Magnhild Hagelia

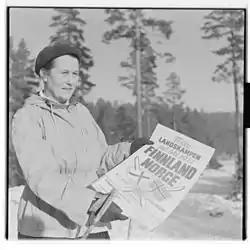
Magnhild Hagelia (1955)

Magnhild Hagelia (6 May 1904 – 4 July 1996) was a Norwegian politician for the Labour Party.